Yuzuru Hanyu Olympic seasons

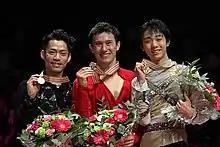
Hanyu with Patrick Chan (center) and Daisuke Takahashi (left) at the 2012 World Championships podium, having won his first world medal

In the 2010–11 season, Hanyu moved up to senior level as the reigning World and National Junior champion as well as the Junior Grand Prix Final winner. He faced significant competition in the Japanese senior field, including Daisuke Takahashi, Nobunari Oda, Takahiko Kozuka, and Tatsuki Machida, who all had finished ahead of him at the previous Japan Figure Skating Championships. In that season, Hanyu landed his first successful quadruple jump, a quad toe loop, and won his first medal at a main international senior competition at the 2011 Four Continents Championships, where he placed second behind Takahashi.